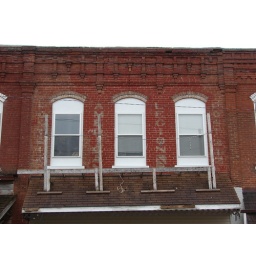
The American Legion met in this building according to the old ghost sign between the windows.